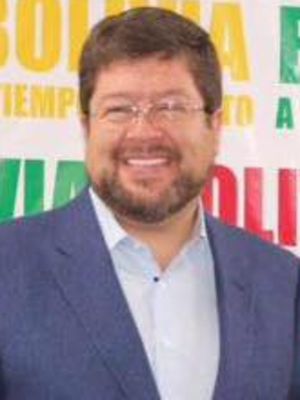
Les élections générales de 2009 en Bolivie ont eu lieu de manière anticipée le 6 décembre 2009.
Les élections générales boliviennes de 2014 ont lieu le 12 octobre 2014 afin d'élire simultanément le président et le vice-président de la Bolivie ainsi que les 130 membres de la chambre des députés et les 36 membres du Sénat.